Billy Murray (singer)

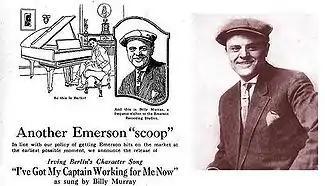
Murray in a newspaper ad from 1919

Murray was a devoted baseball fan, and he is said to have played with the New York Highlanders (Yankees) in exhibition games. He also supposedly sometimes called in sick to record sessions to go to the ballpark. Murray recorded "Tessie, You Are the Only, Only, Only", which became the unofficial theme of the 1903 World Series, when the words were changed from "Tessie, you know I love you madly" to "Honus, why do you hit so badly?"